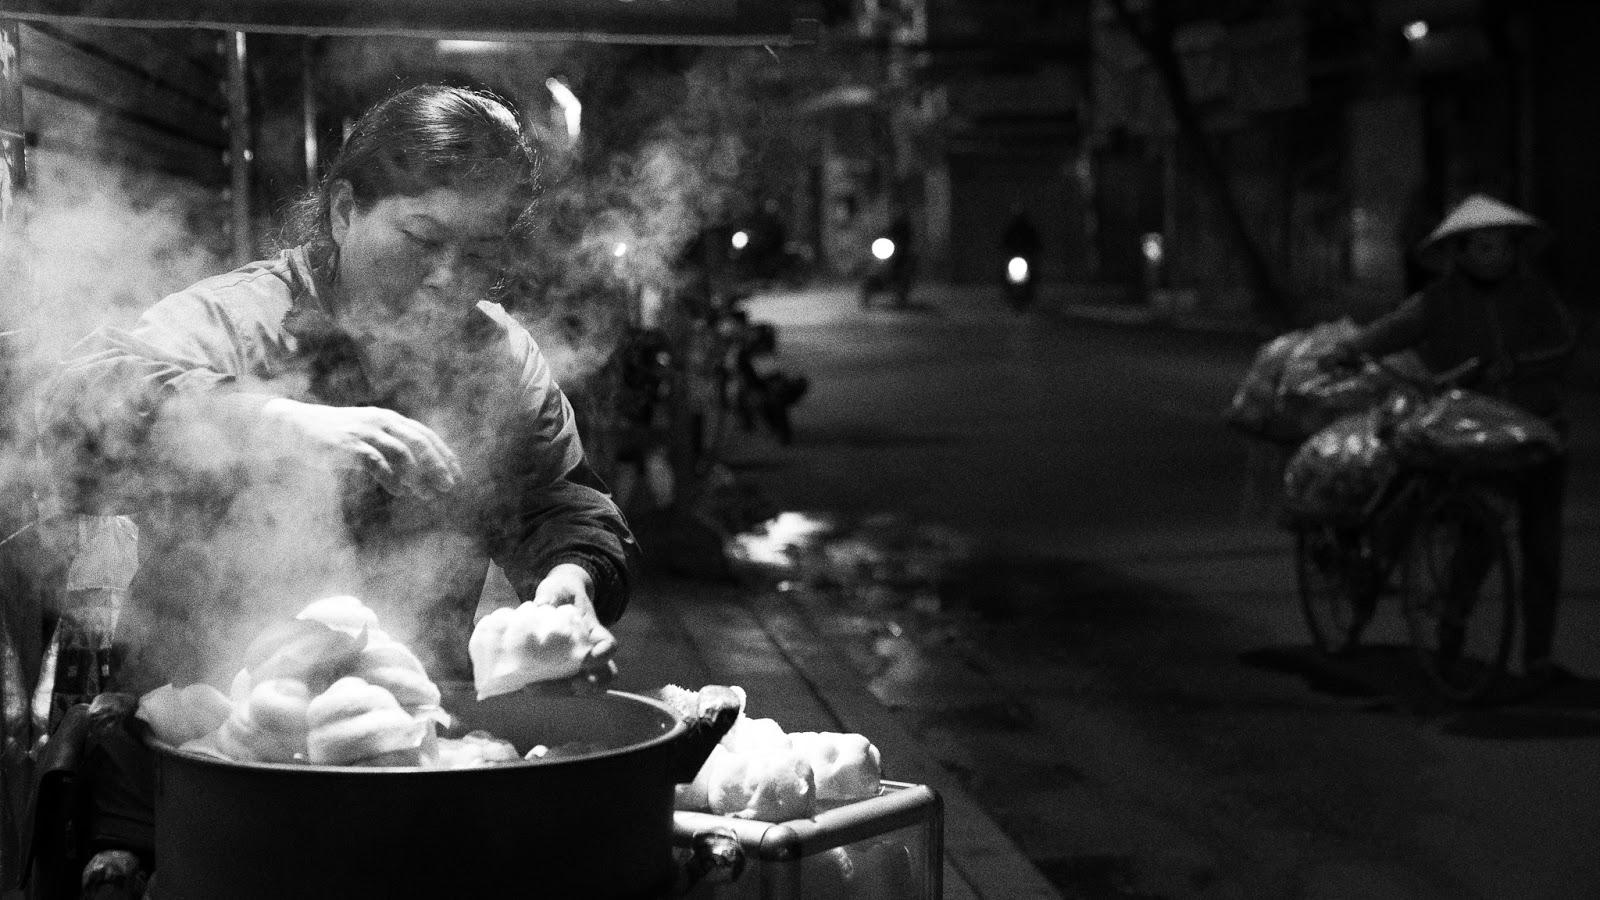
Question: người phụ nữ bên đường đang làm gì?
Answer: đang nấu một nồi thức ăn